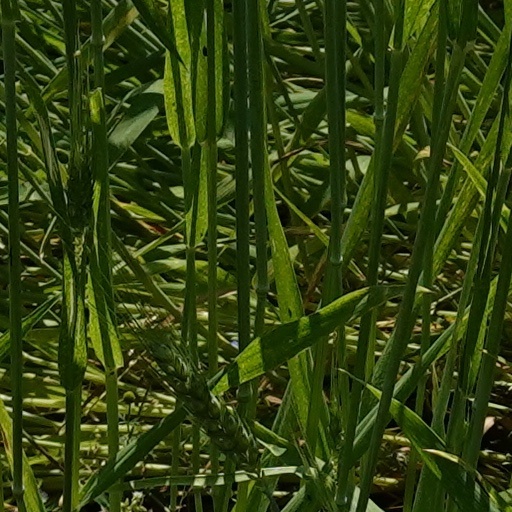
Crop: wheat